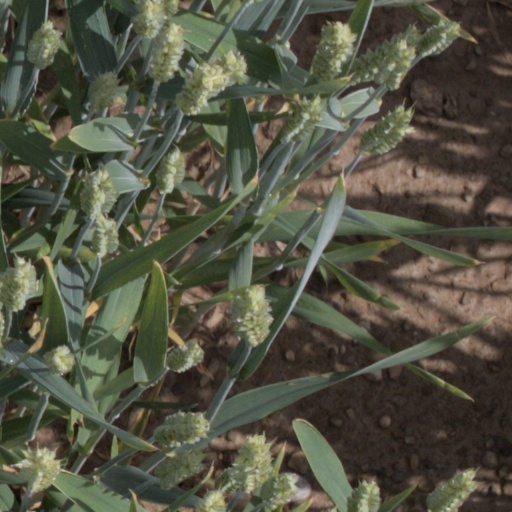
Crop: wheat